Eliel Löfgren

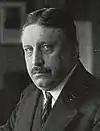

Jonas Eliel Löfgren (15 March 1872 in Öjebyn – 8 April 1940 in Stockholm) was a Swedish jurist and Liberal Party politician. He served as Minister of Justice from 1917 to 1920, and as Minister for Foreign Affairs from 1926 to 1928.